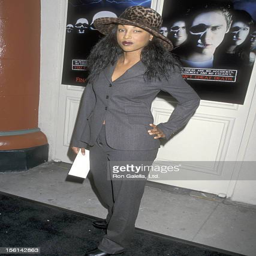
actor attends the westwood premiere